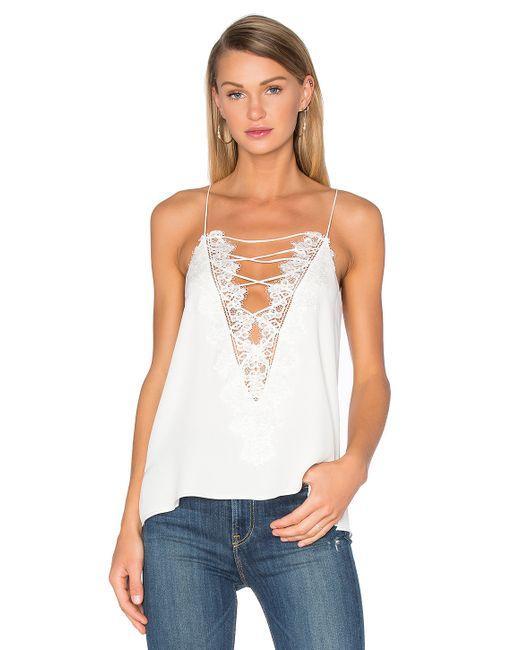
Geschnürte Vorderseite mit Applikationen Akzent Revolve Style